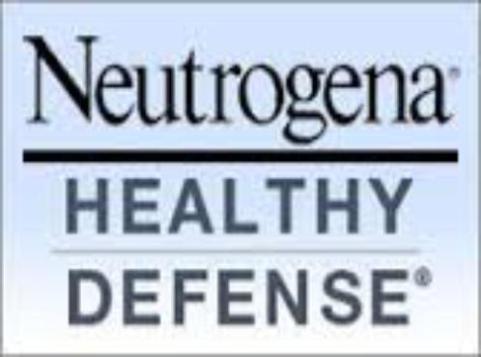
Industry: Necessities